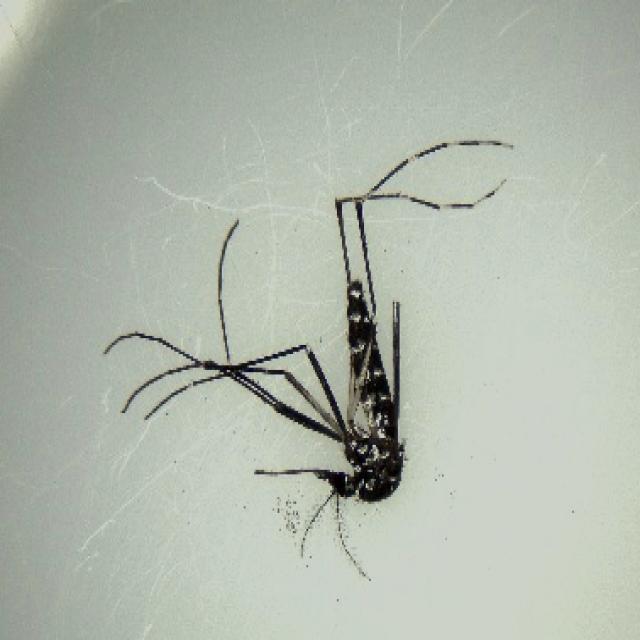
Species: aedes_albopictus